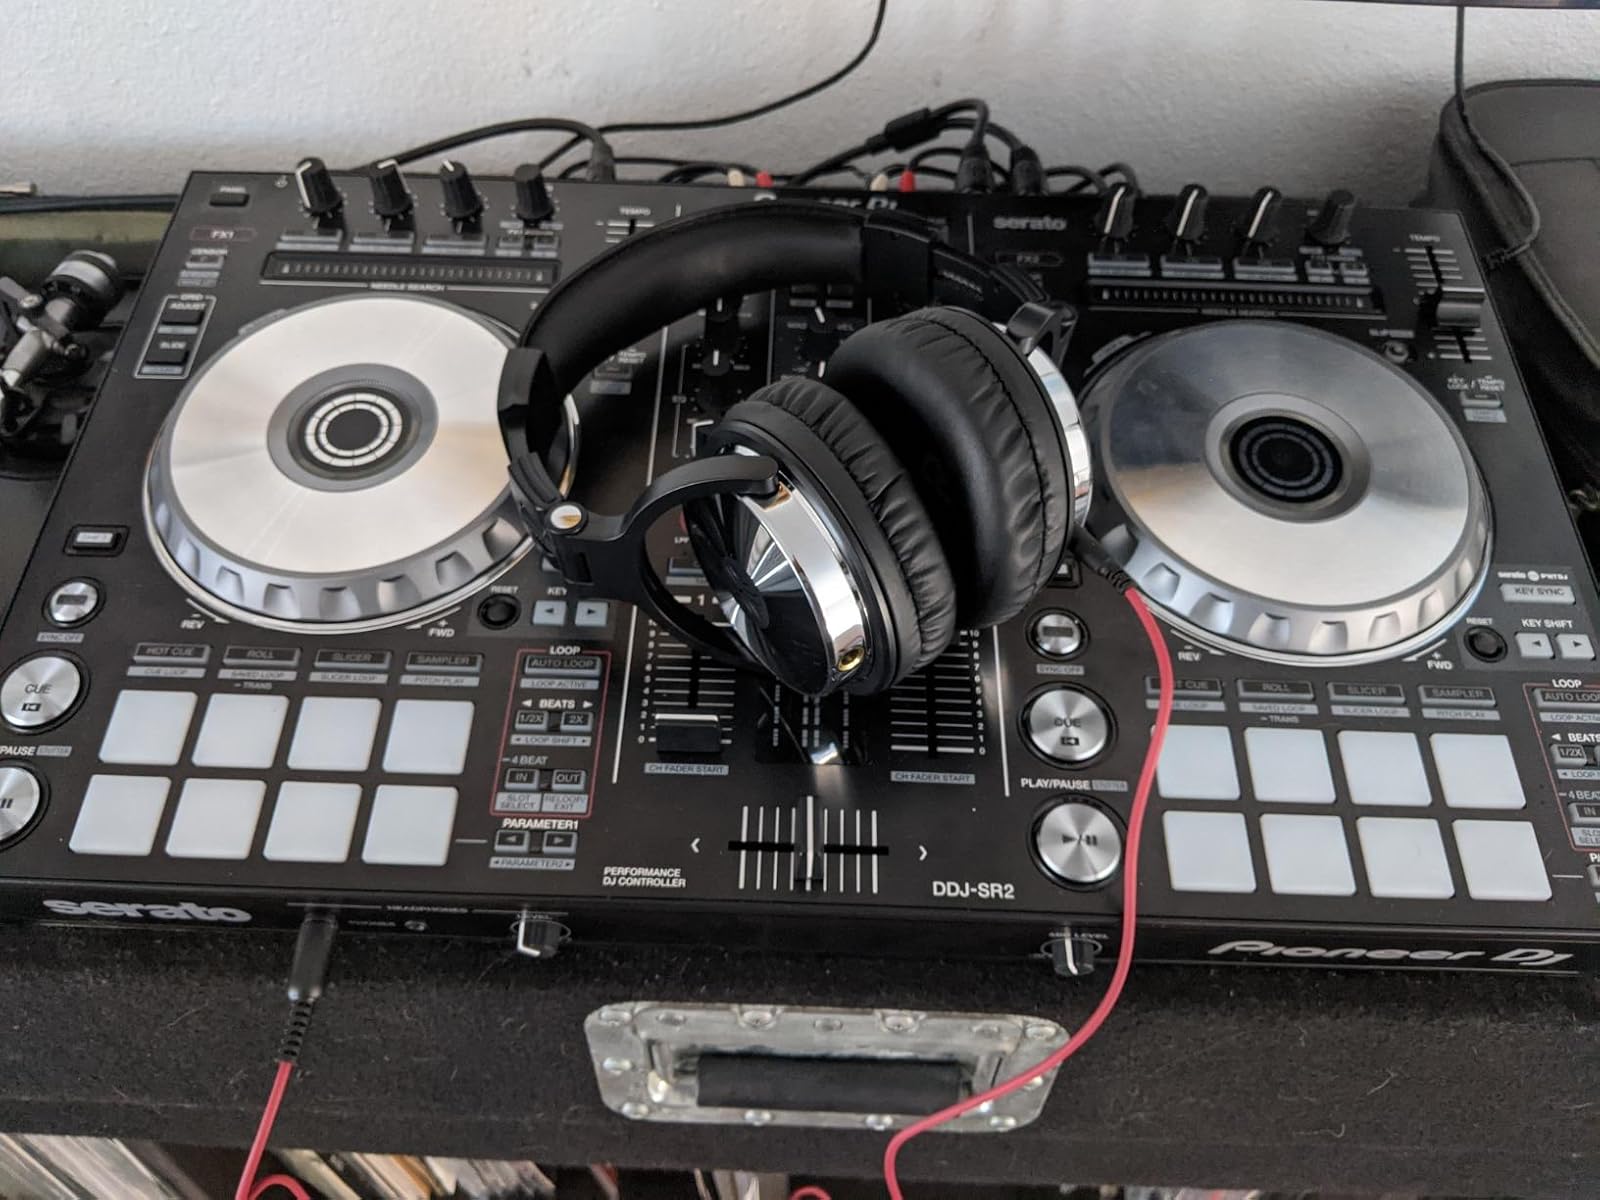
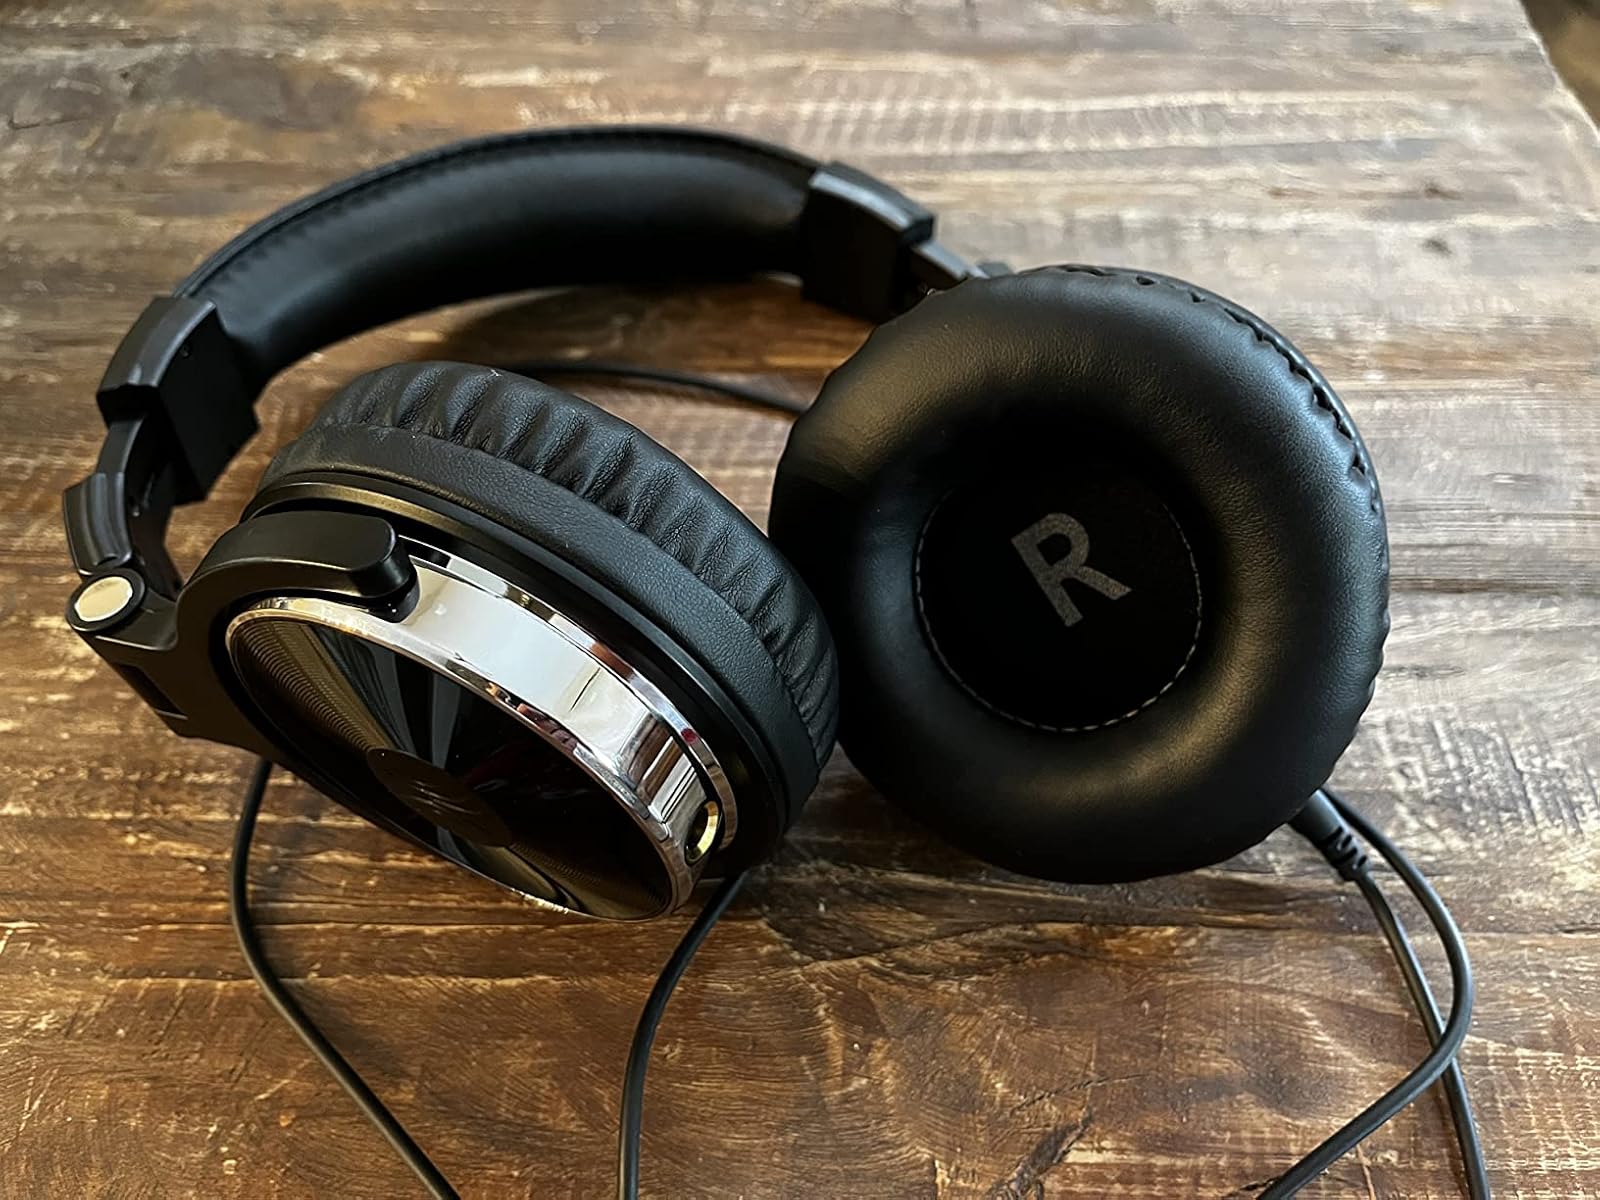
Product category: headphones
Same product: yes